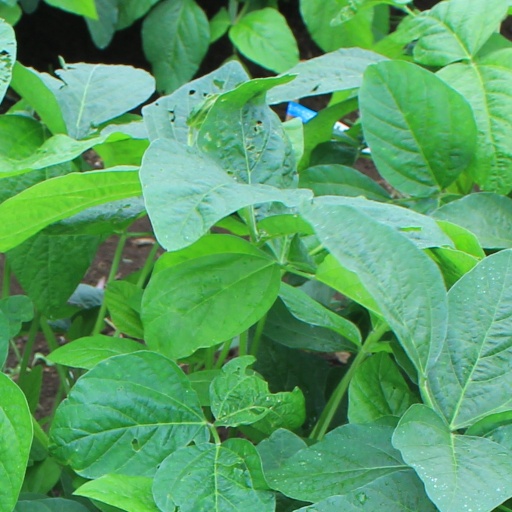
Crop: soybean